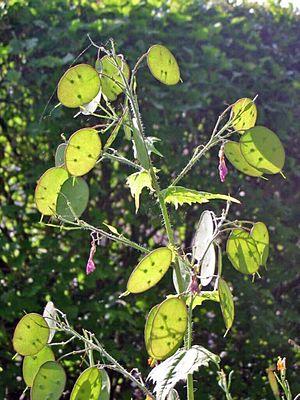
Une lunaire est une plante dicotylédone de la famille des brassicacées, ou crucifères, appartenant au genre Lunaria.